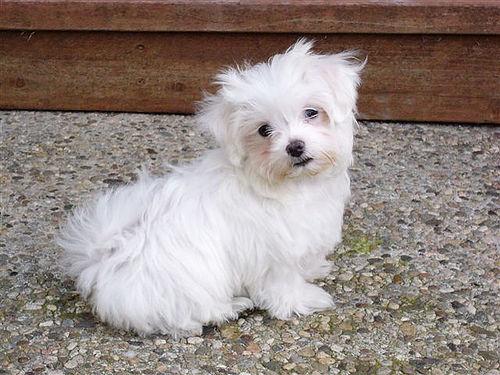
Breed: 249-n000101-Maltese_dog